Osborne Fire Finder

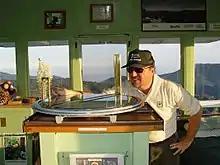
A USFS Fire Lookout using an Osborne Firefinder while on duty at Vetter Mountain, California.

The system is composed of a topographic map of the area oriented and centered on a horizontal plane table with a circular rim graduated in degrees (and fractions). Two sighting apertures are mounted above the map on opposite sides of the ring and slide around the arc.